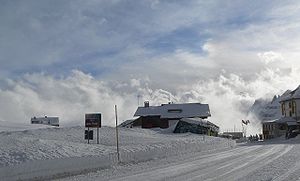
Pordoipasset
Pordoipasset er et bjergpas i Dolomitterne, som forbinder Canazei i Val di Fassa i provinsen Trentino med dalen Livinallongo i provinsen Belluno. Vejpasset ligger mellem den såkaldte Sellagruppe og Marmoladagruppen.